Ministers in the New Zealand Government

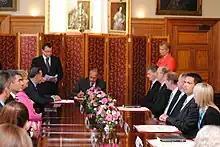
The Governor-General, Sir Jerry Mateparae, signs the warrants for new ministers of the Crown, January 2013

A "warrant" from the Crown is a formal written authority that is granted by the governor-general to a minister. The warrant sets out the minister's responsibilities, powers, and duties within their portfolio. It is essentially a legal document that gives a minister the authority to carry out their duties, and is necessary for them to be able to exercise the powers and functions of their portfolio.